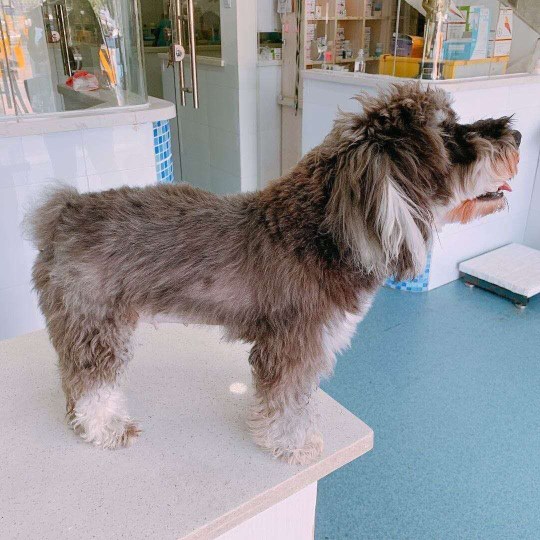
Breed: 2342-n000102-miniature_schnauzer